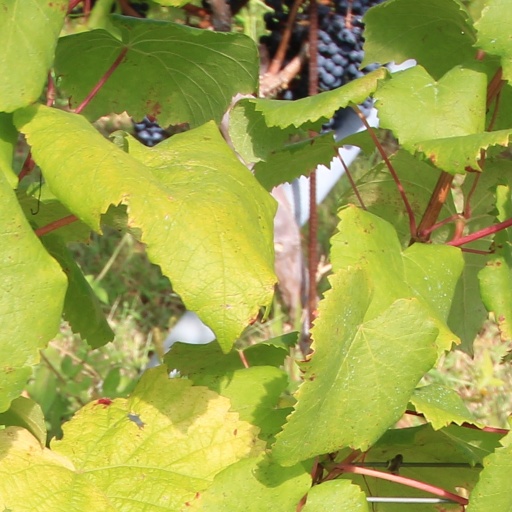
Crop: grape